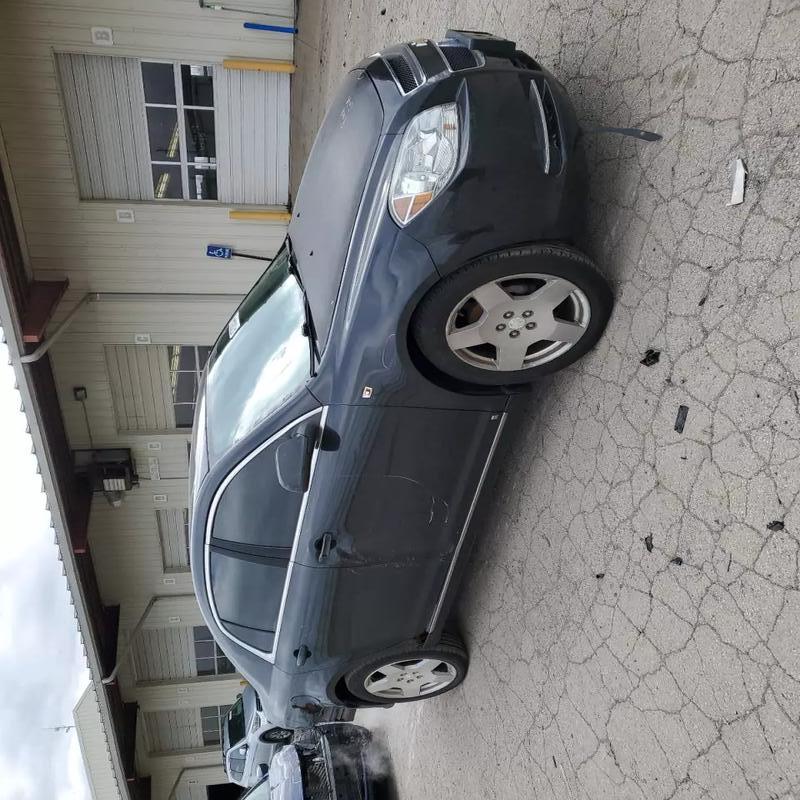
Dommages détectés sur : capot, aile avant droite, porte avant droite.
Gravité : mineur